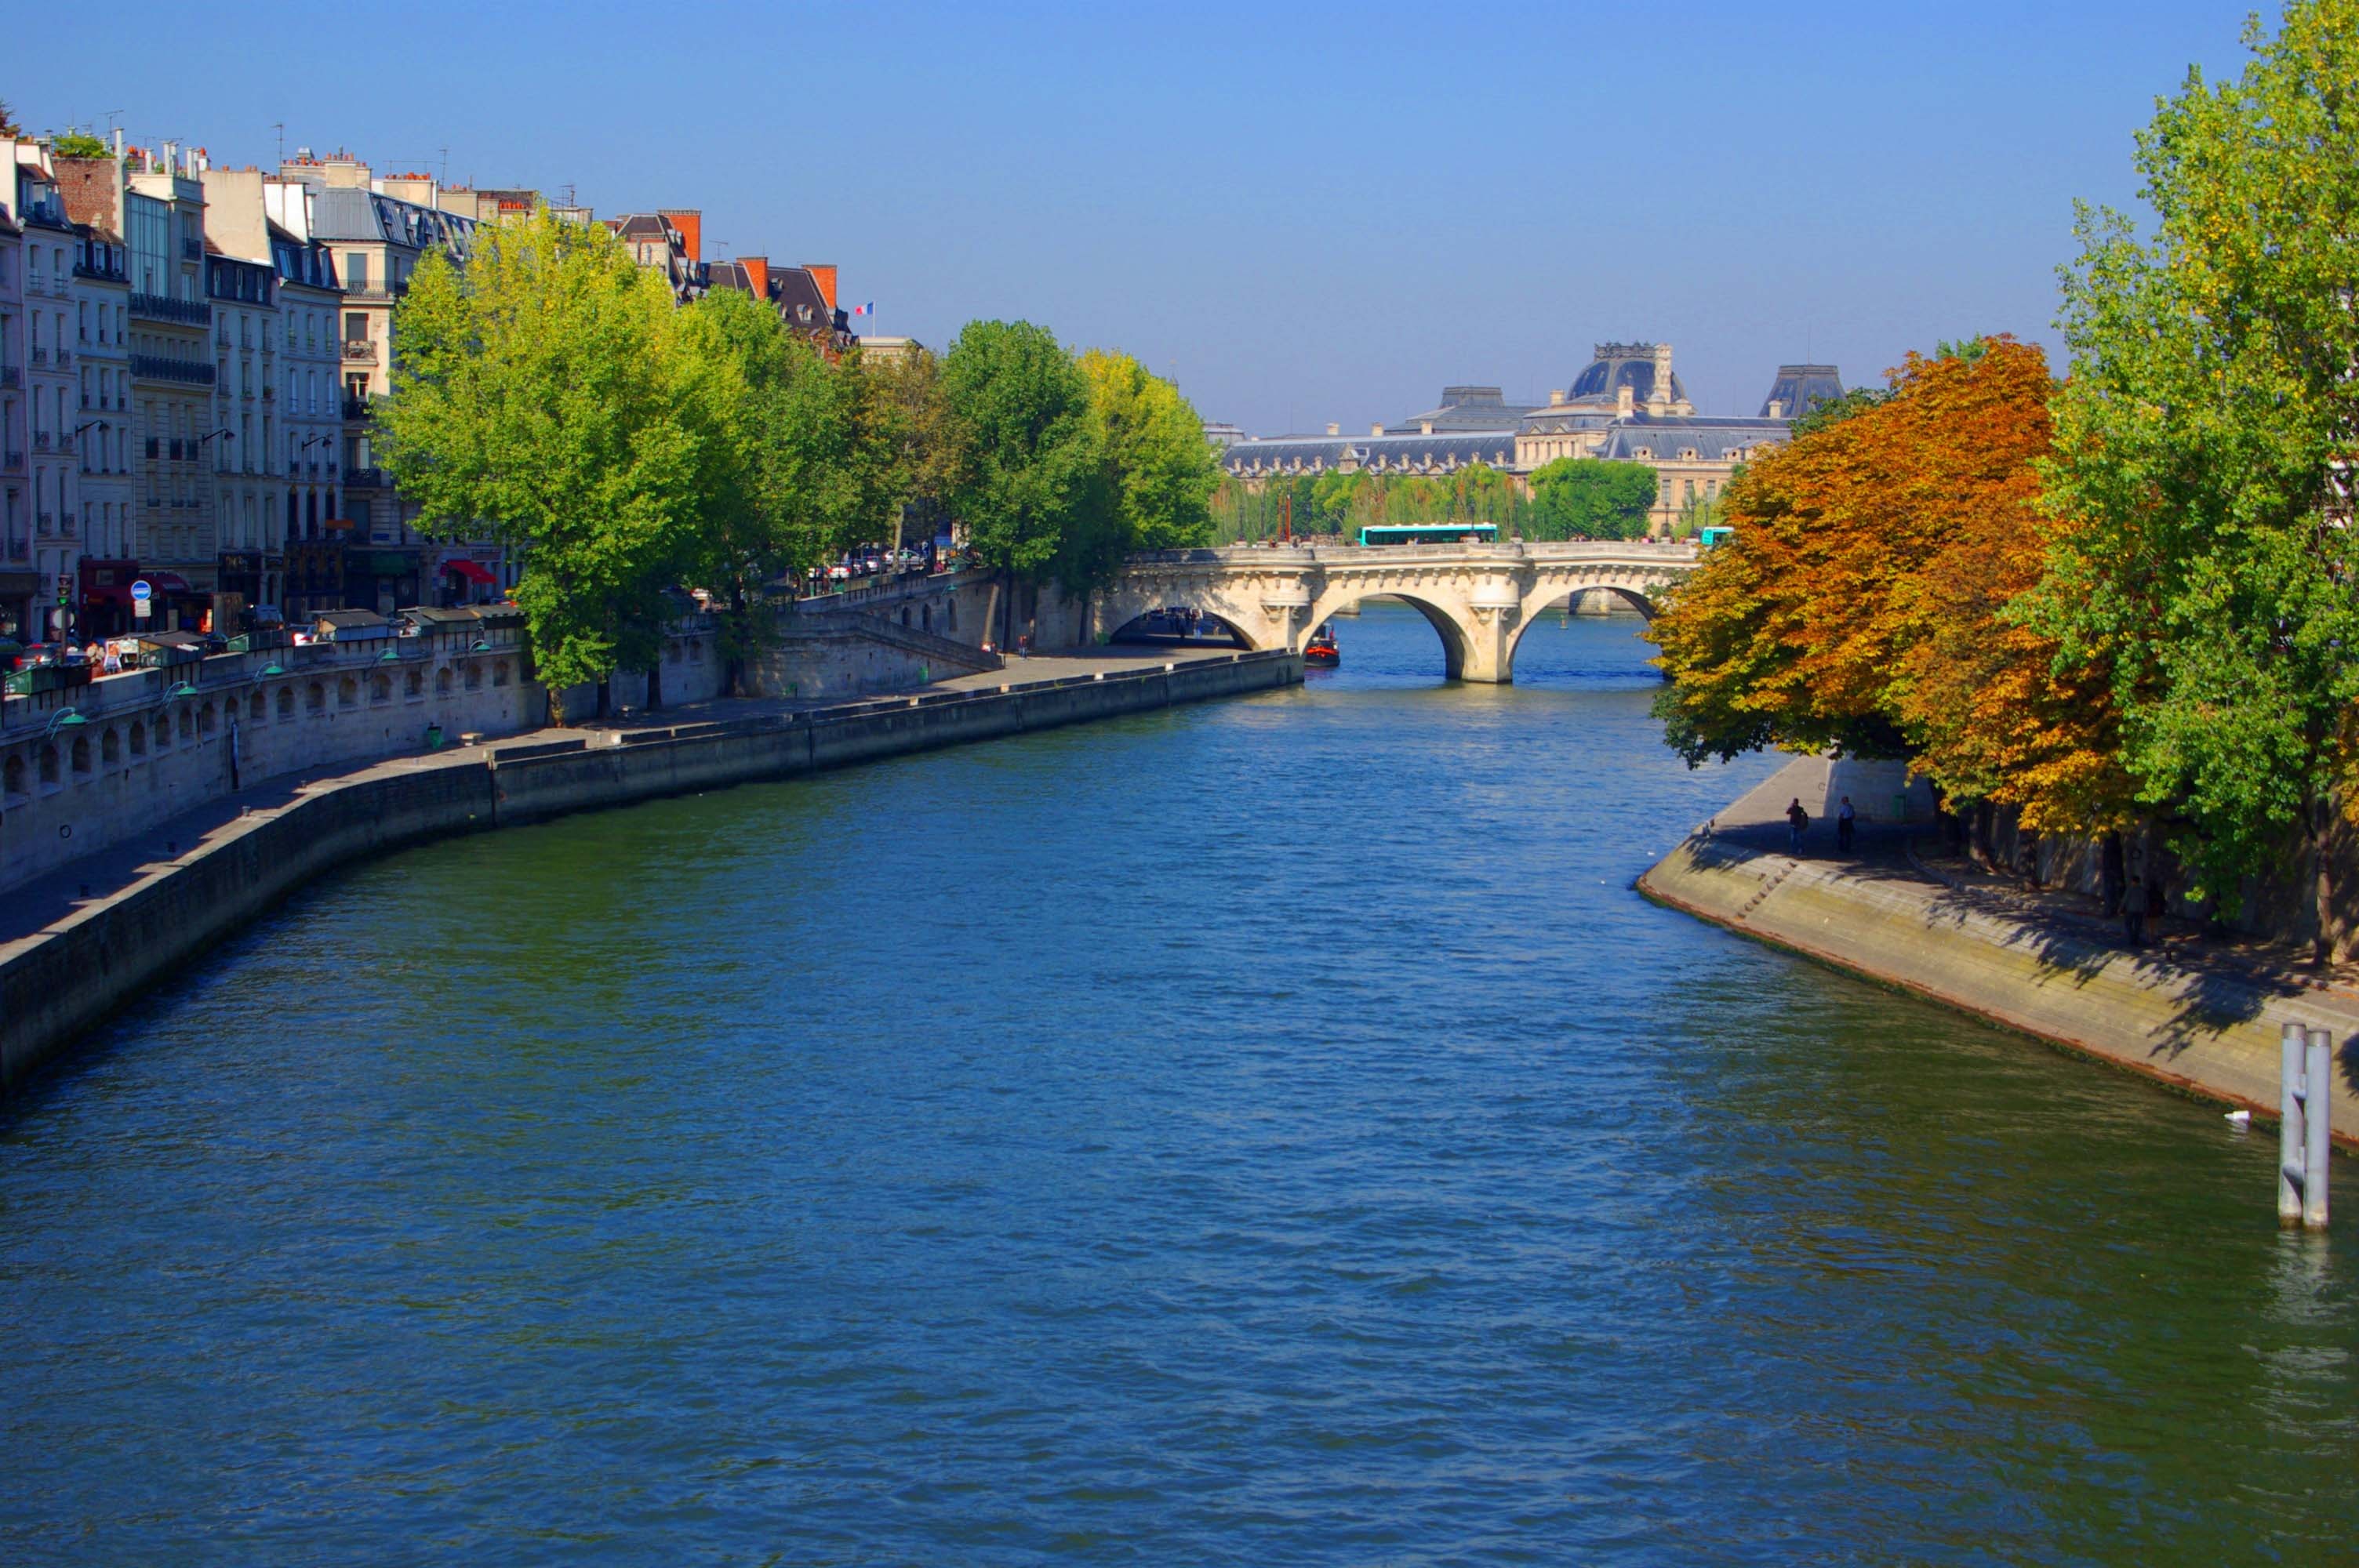
water, architecture, bridge, flower, city, paris, river, canal, france, europe, reflection, reservoir, attraction, tourism, waterway, body of water, seine, buildings, history, channel, estate, landform, reflecting pool, geographical feature